Speck Alto Adige

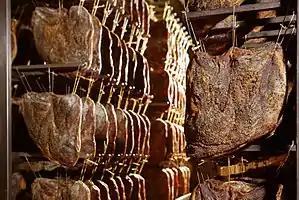
Maturing of Speck Alto Adige

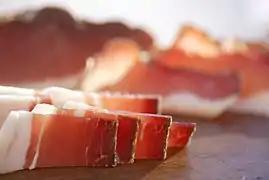
Speck Alto Adige cut in slices

Speck Alto Adige PGI is protected by the European Union as a protected geographical indication (PGI). This status is assigned only to selected products obtained according to traditional methods and in specific geographical areas.